Vadim Khamuttskikh

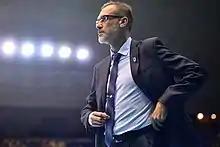

Vadim Anatolyevich Khamuttskikh (26 November 1969 – 31 December 2021) was a Russian volleyball player, who was a member of the men's national team that won the silver medal at the 2000 Summer Olympics in Sydney, Australia and the 2007 European Championship in Moscow, Russia. There he was named "Best Setter" of the tournament.